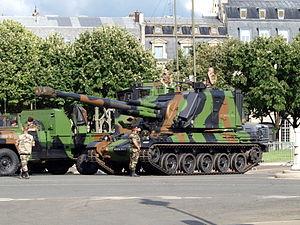
Le 40ᵉ régiment d'artillerie est une unité militaire française. Il a été créé en 1894 à Saint-Mihiel, dans la Meuse. Il est le régiment d'artillerie le plus décoré de l'armée française.